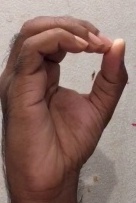
ASL sign: O